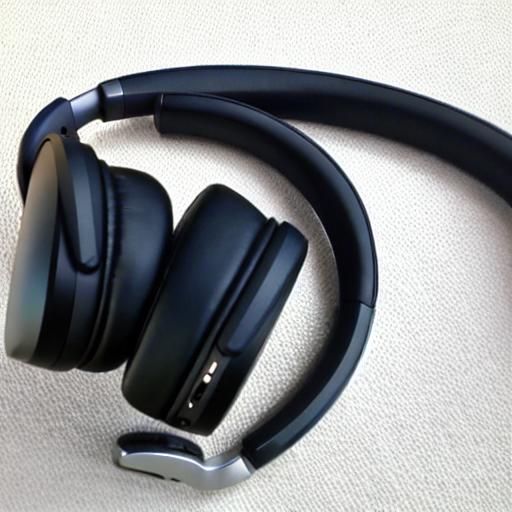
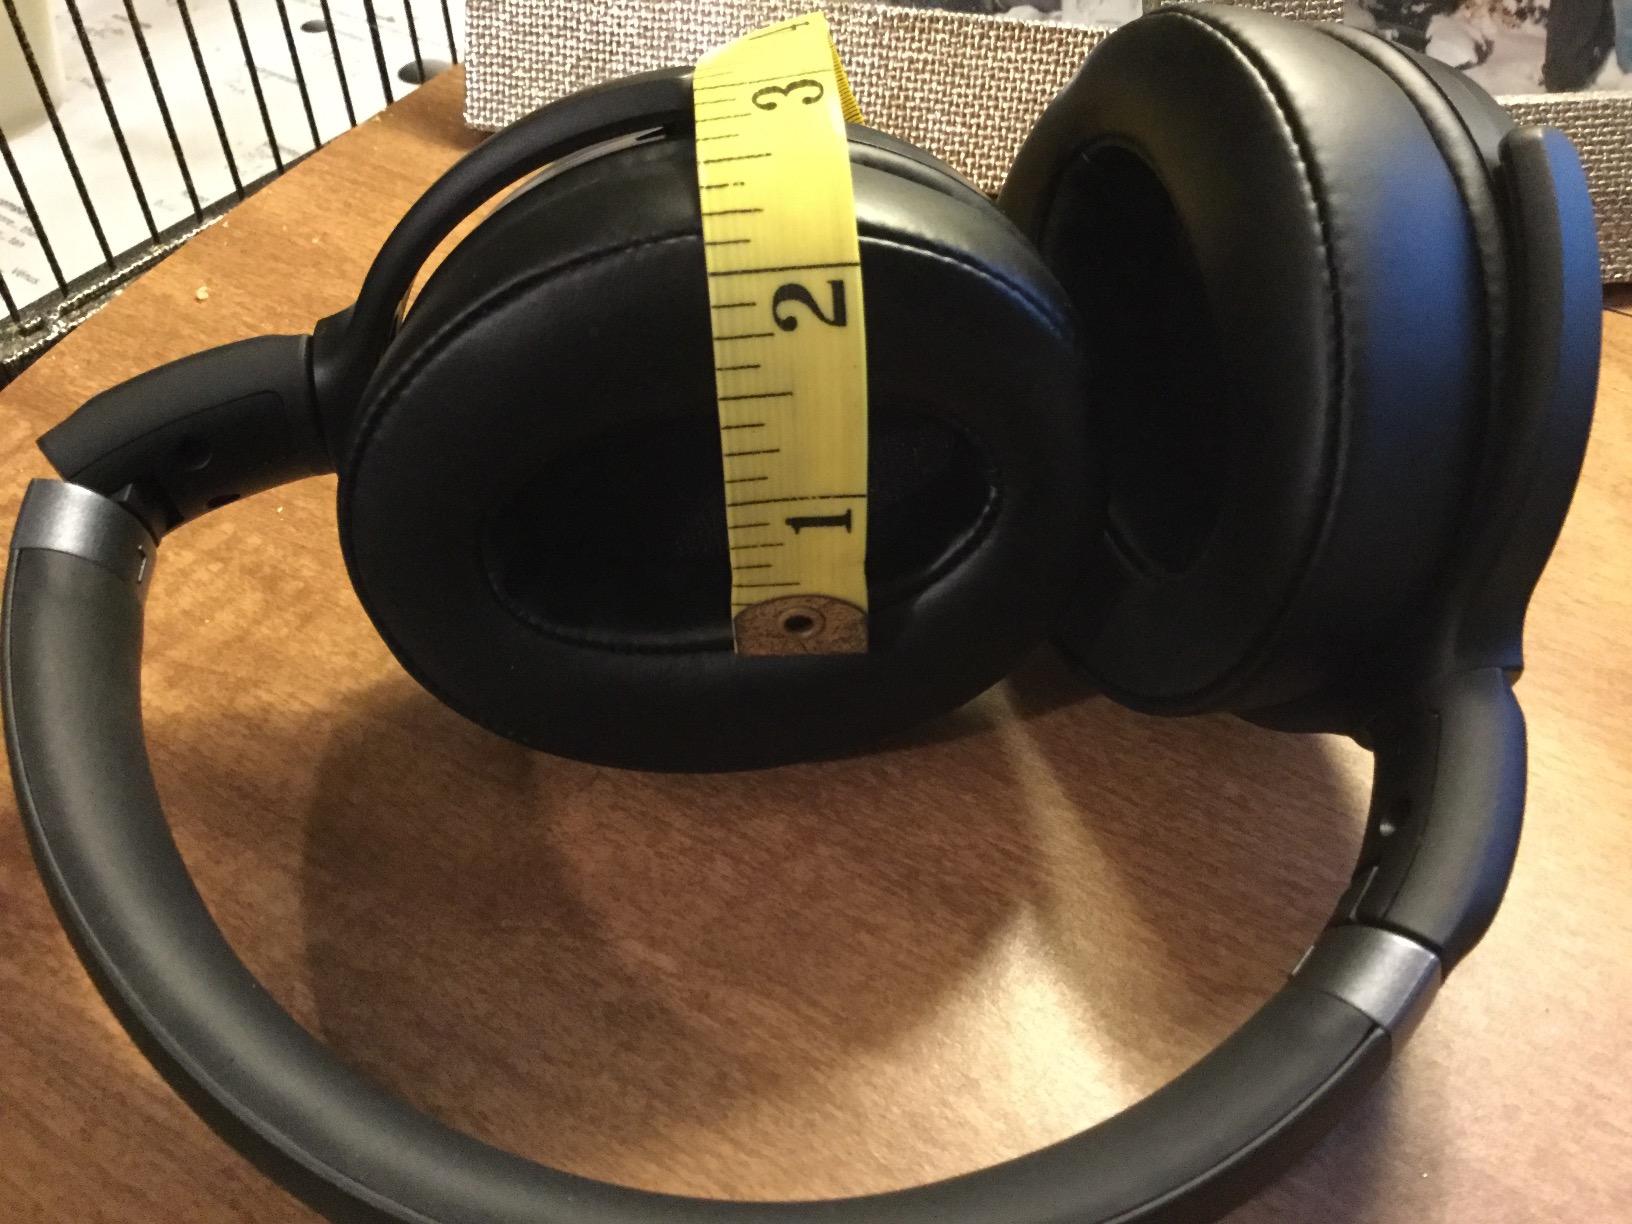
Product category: headphones
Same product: no